Lili Massaferro

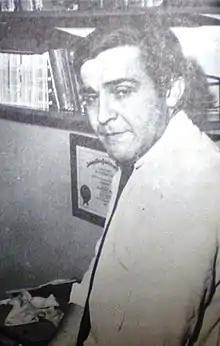
The poet and journalist Francisco "Paco" Urondo (1930–1976)

Because of her militancy, Massaferro had to go underground, and was forced to leave behind her two children with Laferrere. On 14 February 1973, she was arrested at Ingeniero Maschwitz along with , Paco Urondo, and Alicia Rabboy.